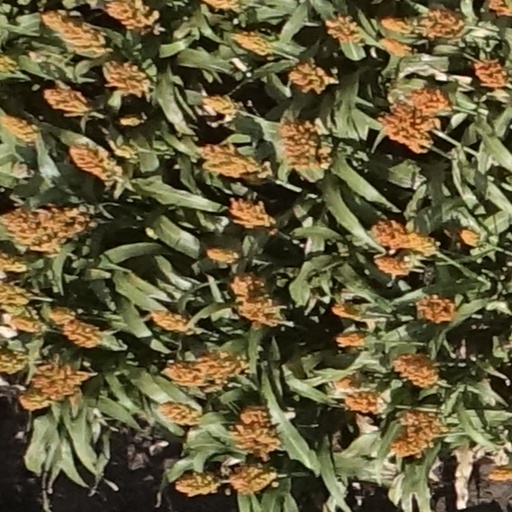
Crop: sorghum